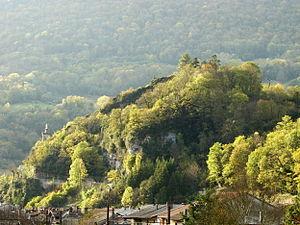
Ruine du Château de Cornillon de Saint-Rambert-en-Bugey
Le château de Cornillon est un ancien château fort du XIIᵉ siècle dont les ruines se dressent sur la commune de Saint-Rambert-en-Bugey dans le département de l'Ain, en région Auvergne-Rhône-Alpes.